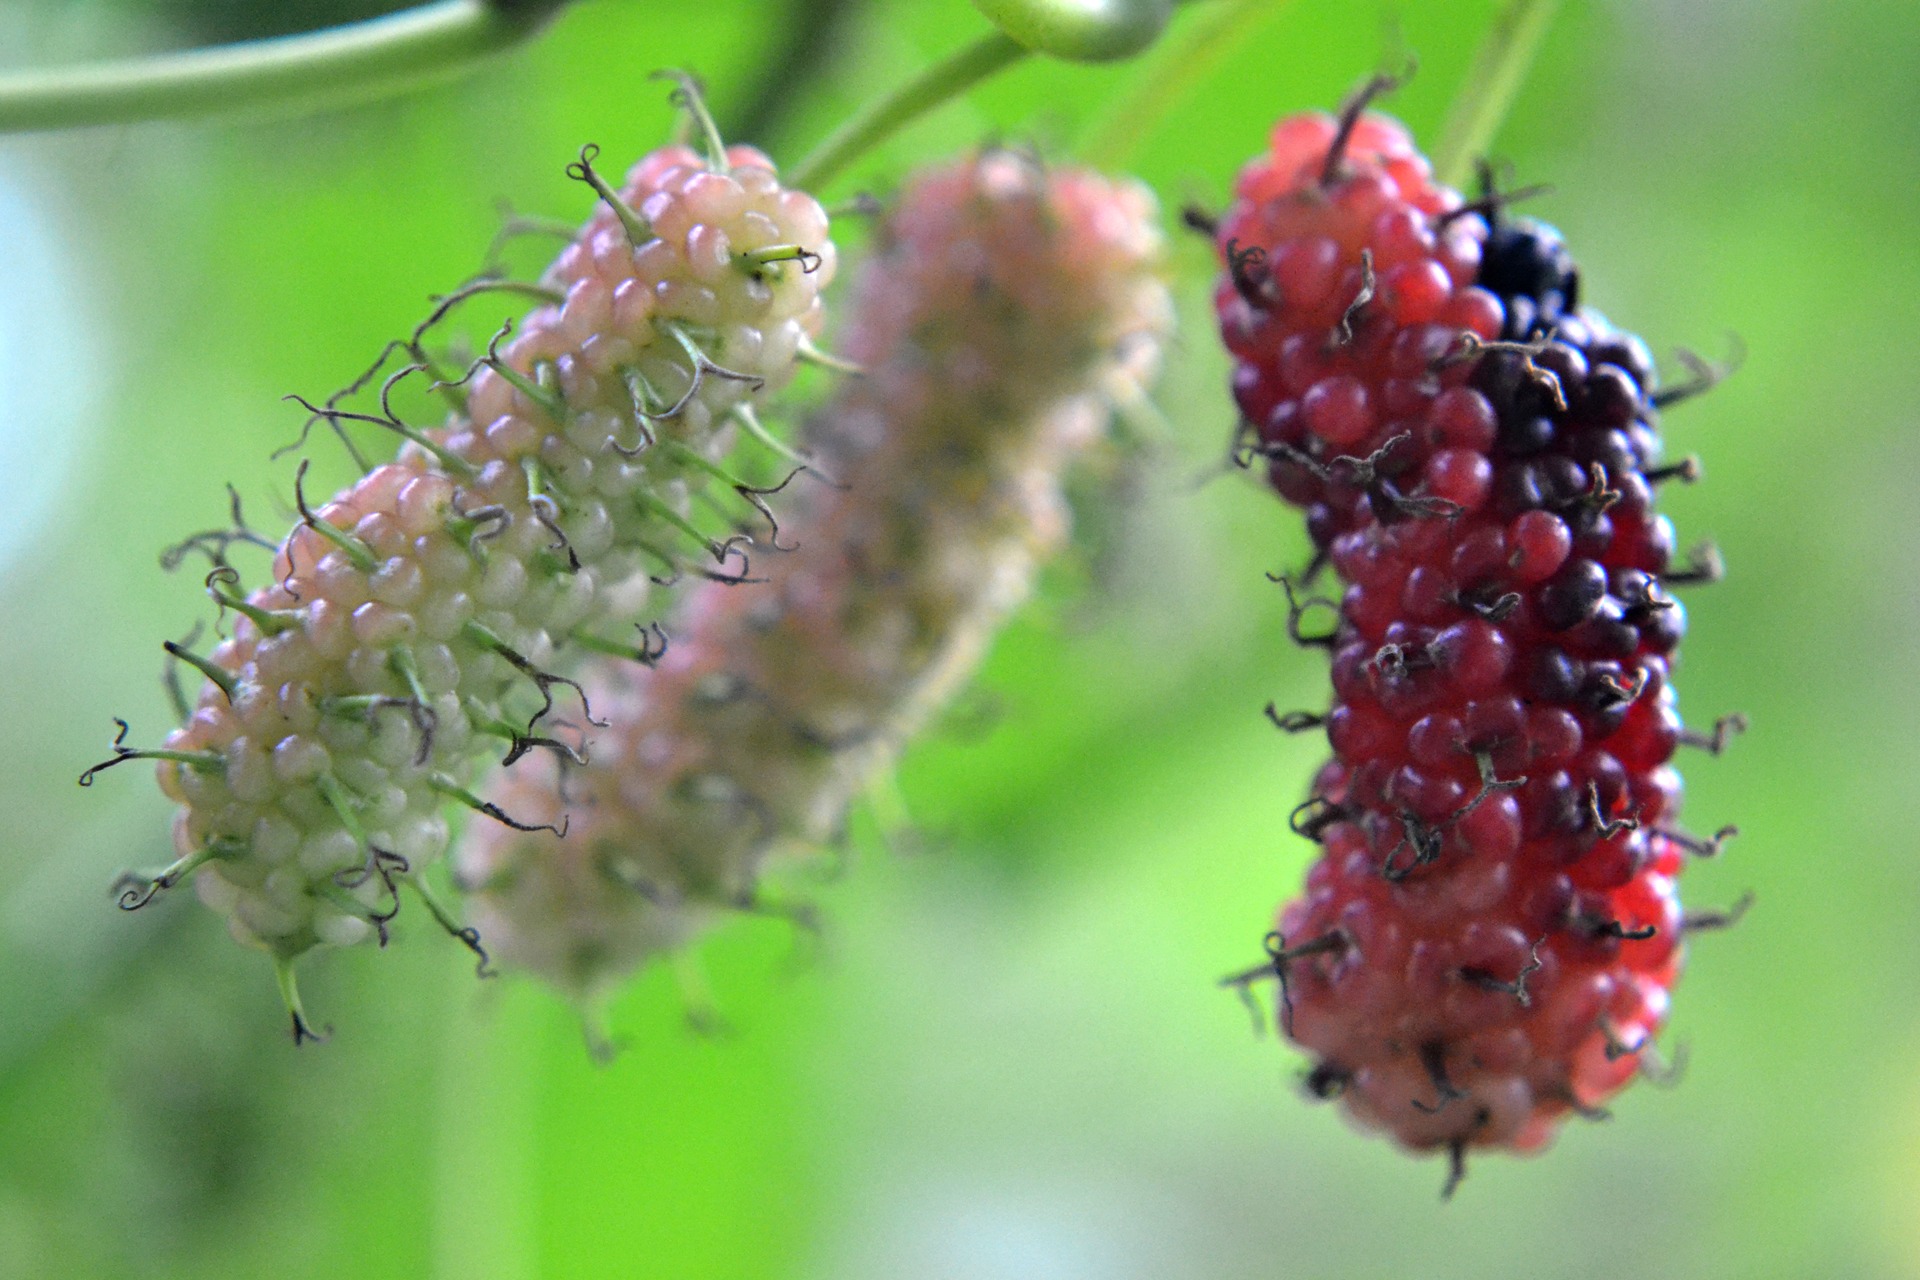
plant, fruit, flower, food, produce, insect, botany, flora, fauna, invertebrate, close up, berries, shrub, sri lanka, nectar, ceylon, macro photography, red fruit, land plant, mawanella, kambilimass